Goran Tomić

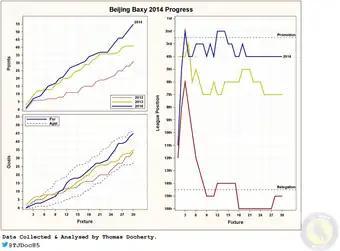
Beijing Baxy 3-year progress (2012–14): Tomić was in charge for both the 2013 & 2014 seasons

During the 2013 season, Baxy were widely expected to struggle, the aim of the season was to steady the ship and avoid relegation. Although the core of the side relegated in 2012 remained, marquee signings came in the form of Ryan Griffiths and Lucian Goian, whilst fellow Croatian Antonio Cinotti was added to the backroom staff. Tomić managed to guide Baxy not only clear of relegation but to the highest place finish in the club's history, finishing in a very respectable 7th position (P30, W11, D8, L11 – 41 pts).